Arditi

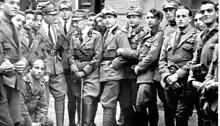
Gabriele D'Annunzio (middle, with cane) with some legionaries (components of the Arditi's department of the Italian Royal Army) in Fiume in 1919. To the right of D'Annunzio, facing him, Lt. Arturo Avolio.

Many of the Arditi badges and symbols were later adopted by the fascist regime, for example a badge depicting a skull with a dagger clenched between the teeth. The anti-fascist Arditi del Popolo also had their own badge (skull with red eyes and dagger). Their battle cry was "A Noi!" ('To Us!'), which was later adopted as one of the phrases commonly used when making the Roman salute and originated as a duelling challenge during the Renaissance.